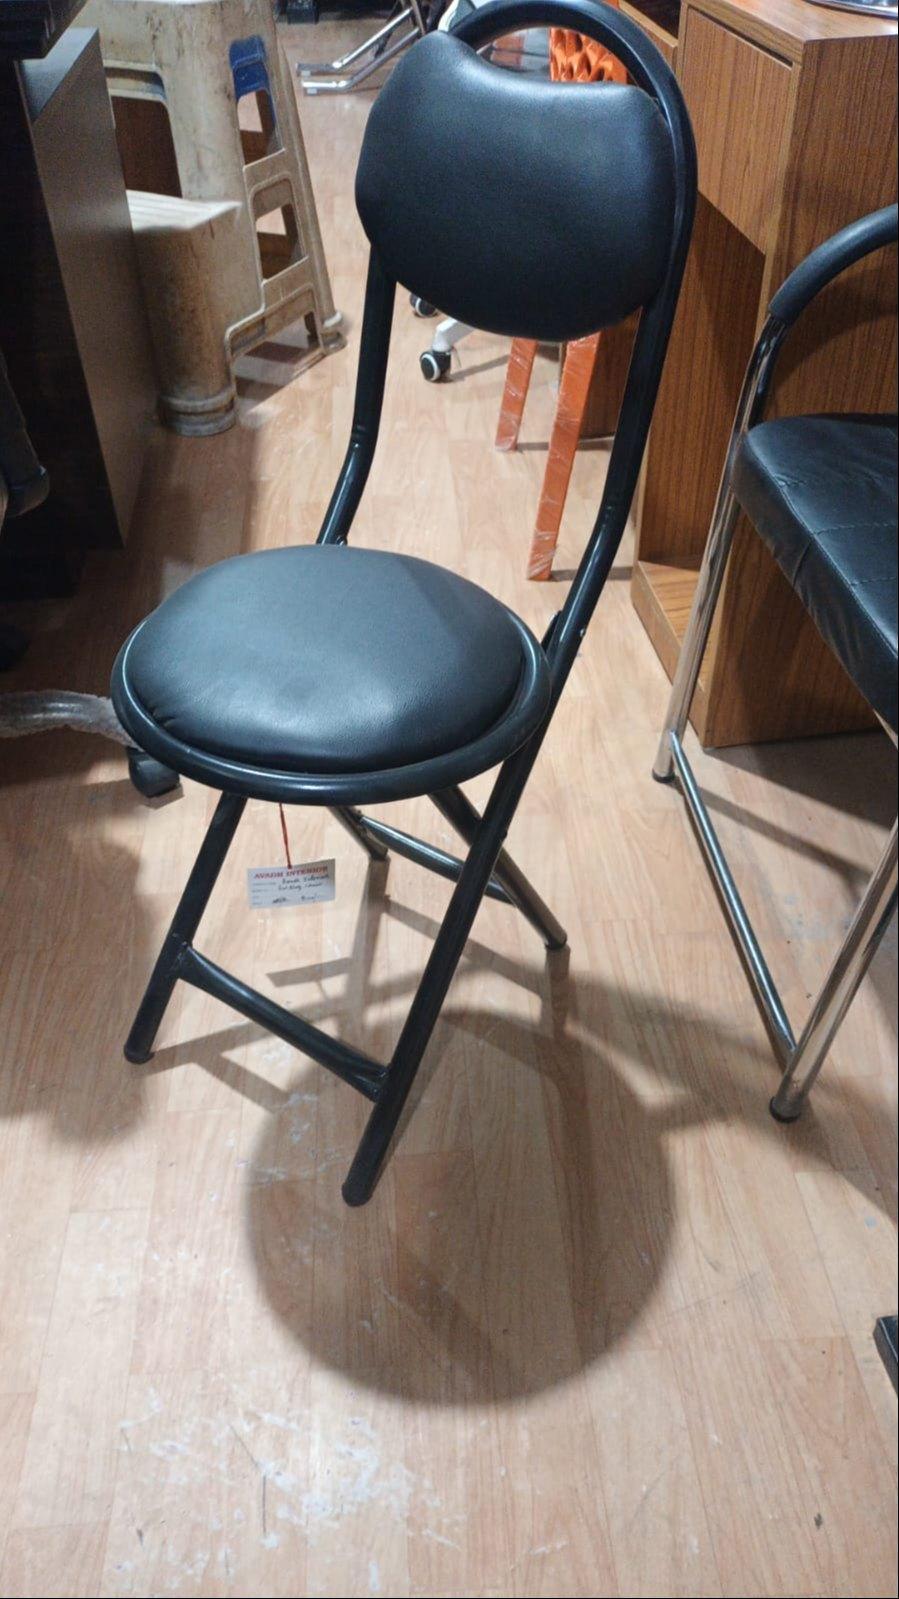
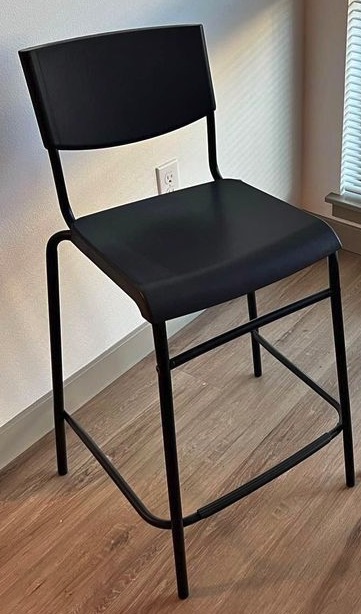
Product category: stool
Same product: no